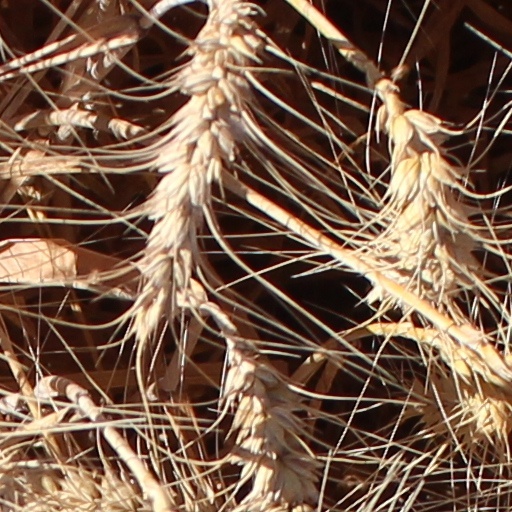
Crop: wheat